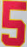
Number: 5